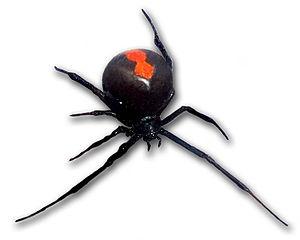
Le noir est un champ chromatique regroupant les teintes les plus obscures. Les objets noirs n'émettent ou ne reflètent qu'une part négligeable du spectre de la lumière visible. Le noir s'oppose ainsi à toutes les couleurs, mais surtout au blanc, la plus claire de toutes les couleurs. Certains auteurs, qui prennent le mot « couleur » dans un sens restreint, estiment que le noir n'est pas une couleur.